Street names in Barcelona

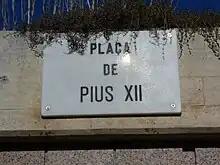
"Plaça de Pius XII", one of the epicenters of the XXXV International Eucharistic Congress.

An urban landmark of the time was the celebration in 1952 of the XXXV International Eucharistic Congress, which allowed the urbanization of a new neighborhood known as "El Congreso". The center of the new neighborhood was named "Plaza del Congreso Eucarístico", and the new streets were given names linked to the event: "Doctor Modrego", "Cardenal Tedeschini" and "Cardenal Cicognani", as well as the streets of "La Vid" and "La Espiga", elements linked to the Eucharist. "Plaza de Pío XII", another of the congress venues, was also created.